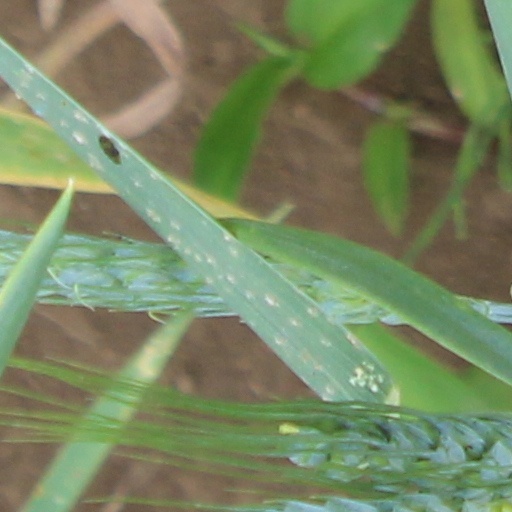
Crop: wheat